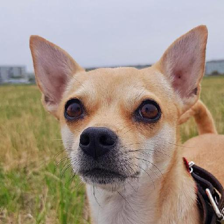
Label: animals